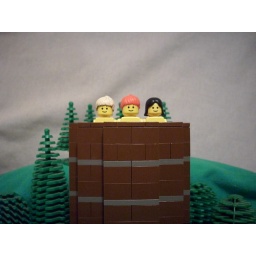
Billie Jo, Betty Jo, Bobby Jo, swimming in the water tower.